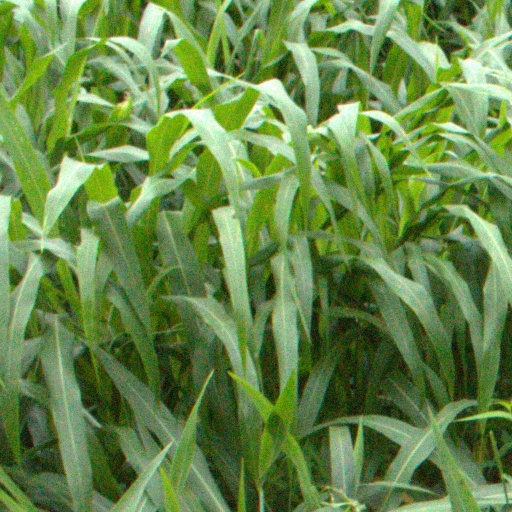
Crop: sorghum